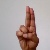
The image shows a hand gesture representing the letter 'U' in Indian Sign Language.